HMS Eagle (1918)

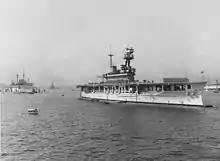
"Eagle" at Hong Kong in the 1930s. The depot ship HMS "Medway" is in the background

Following the refit, "Eagle" was sent to the Far East, serving on the China Station throughout 1934, with her aircraft being deployed against pirate ships and their bases. The tropical heat caused problems in cooling the bomb magazines, and the food storage rooms and the ventilation proved to be barely satisfactory. Another quadruple .50 machine gun mount was added forward of the 2-pounder gun on the flight deck and the original mounting was shifted over to the port side. During this time, the ship's air group comprised nine Hawker Osprey fighters of 803 Squadron and 12 Fairey IIIFs of 824 Squadron; the latter unit was re-designated as 825 Squadron in October 1934. 803 Squadron transferred to when she relieved "Eagle" at the end of 1934. They were replaced by Blackburn Baffin torpedo bombers of 812 Squadron when "Eagle" arrived in the Mediterranean in February 1935. Both squadrons remained behind at RAF Hal Far when the ship sailed for Devonport for another refit in June.